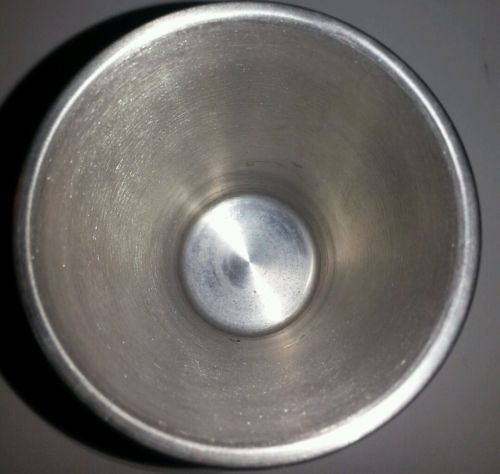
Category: coffee maker